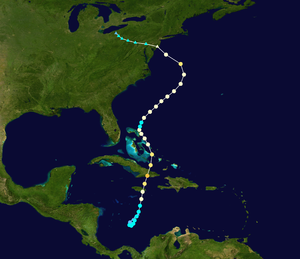
La saison cyclonique 2012 dans l'océan Atlantique nord débute officiellement le 1ᵉʳ juin pour se terminer le 30 novembre 2012, selon la définition de l'Organisation météorologique mondiale. Cependant, la première tempête tropicale de l'année, nommée Alberto, s'est formée dès le 19 mai. Depuis la formation de la tempête tropicale Debby le 23 juin, cette saison est la toute première à enregistrer 4 tempêtes nommées avant le mois de juillet, bien que le record détenu date de 1851.
L’ouragan Sandy est le dix-huitième cyclone tropical de la saison cyclonique 2012 dans l'océan Atlantique nord et le dixième à atteindre le niveau d'ouragan. Formé à partir d'une onde tropicale allongée dans la mer des Caraïbes, il devient rapidement une dépression puis une tempête tropicale le 22 octobre. Le 24 octobre, en se dirigeant vers la Jamaïque et Cuba, Sandy passe au niveau d'ouragan de catégorie 1, puis à la catégorie 2 et enfin augmente en ouragan de catégorie 3 entre les deux îles tout en faisant d'importants dégâts et en tuant plus de 60 personnes dans les Grandes Antilles.